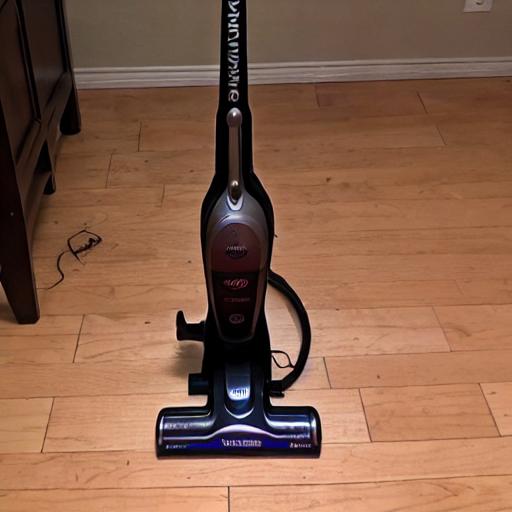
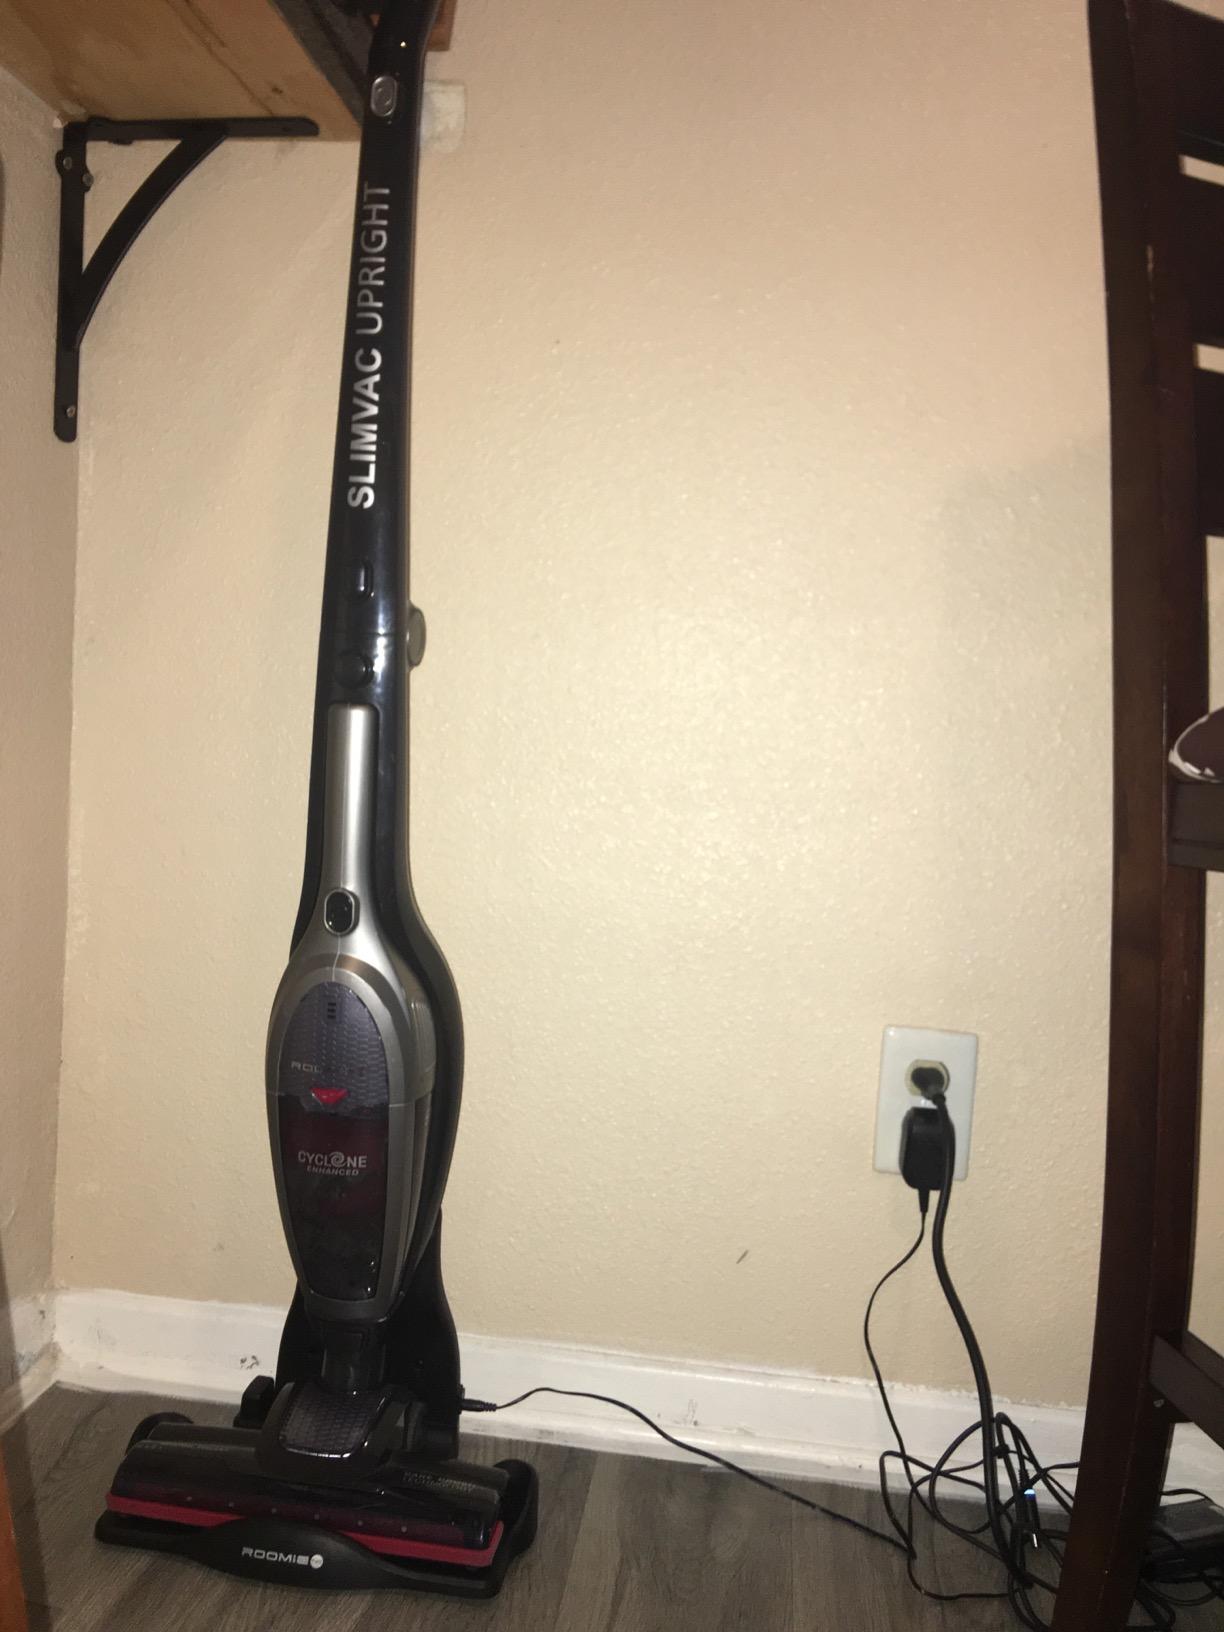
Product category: items_vacuum
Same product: no